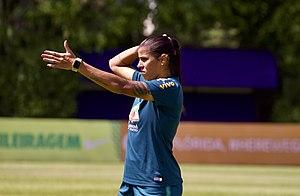
Fabiana lors d un entrainement de la selection bresilienne a Sao Paolo.
Fabiana da Silva Simões, plus connue comme Fabiana ou Fabiana Baiana, née le 4 août 1989 à Salvador, est une footballeuse internationale brésilienne qui joue au poste de latéral droit avec le FC Barcelone.